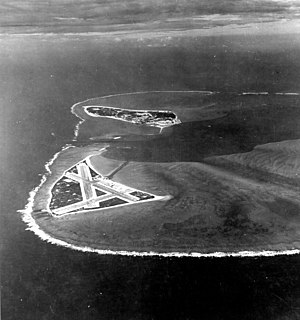
Midwayøerne
Luftfoto fra 1941
Midwayøerne er to amerikanske øer í øgruppen Hawaii i Stillehavet, som hovedsageligt er kendt fordi der i havet omkring øerne i juni 1942 blev udkæmpet et af de vigtigste søslag i 2. verdenskrig, Slaget om Midway. Øerne blev opdaget i 1859 og indlemmet i USA i 1867.